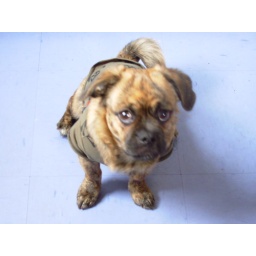
Sad face in the kitchen